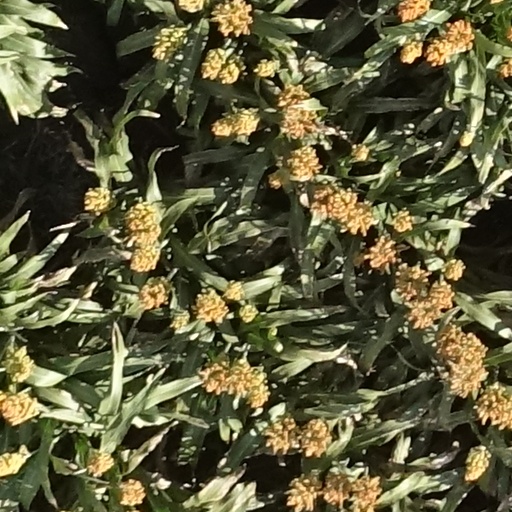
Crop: sorghum